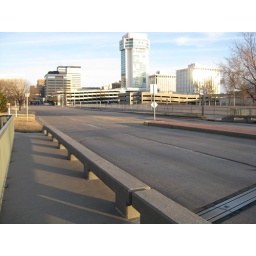
1st/2nd street bridge over the river